Sean Collier Memorial

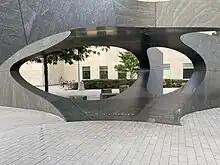
Central, ovoid cavity

The polished, tapered stone blocks were carved to a precision of using robotic saws and milling machines, and then surfaced with final finishing by hand. The blocks were installed by a specialized team of riggers operating a crane and machinery, under the guidance of Ochsendorf, his team of students, and a construction manager. The temporary support scaffolding was slowly lowered over the span of 8 hours, while the descent of the central keystone was carefully monitored. Predicted to settle , the stone was actually measured as descending .